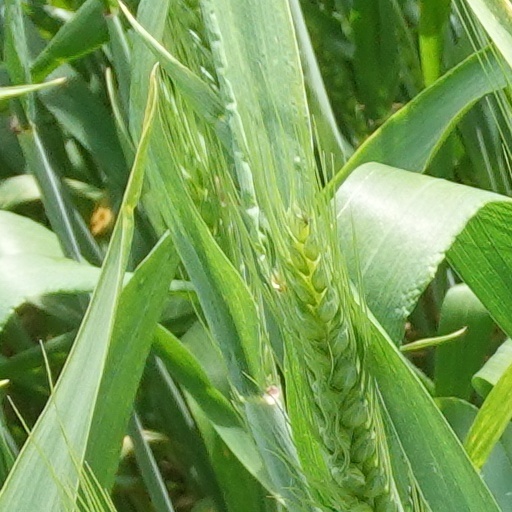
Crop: wheat